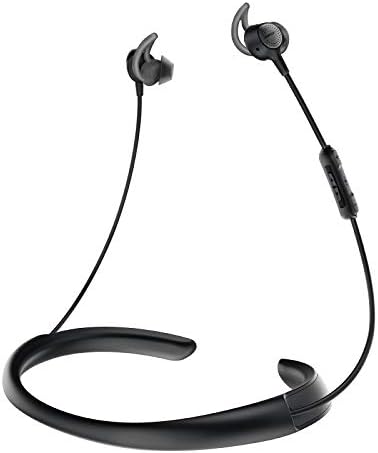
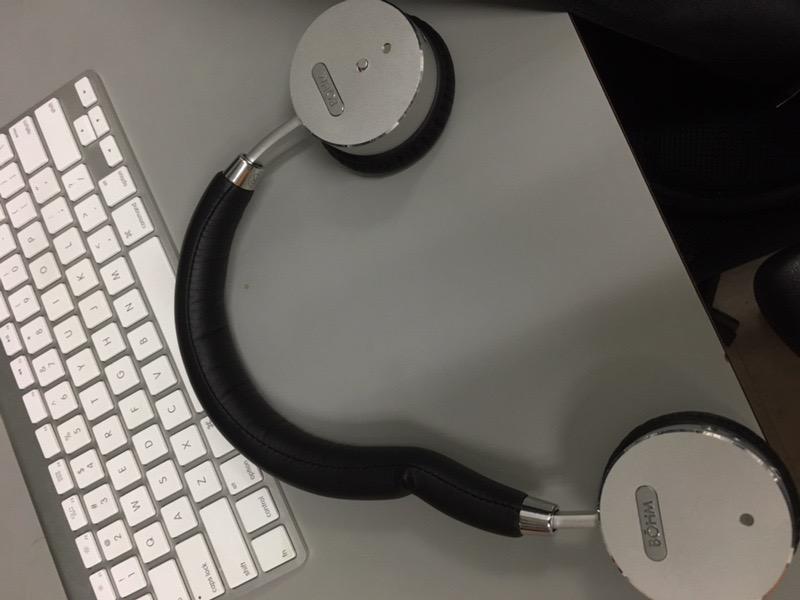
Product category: headphones
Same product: no